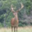
Label: deer